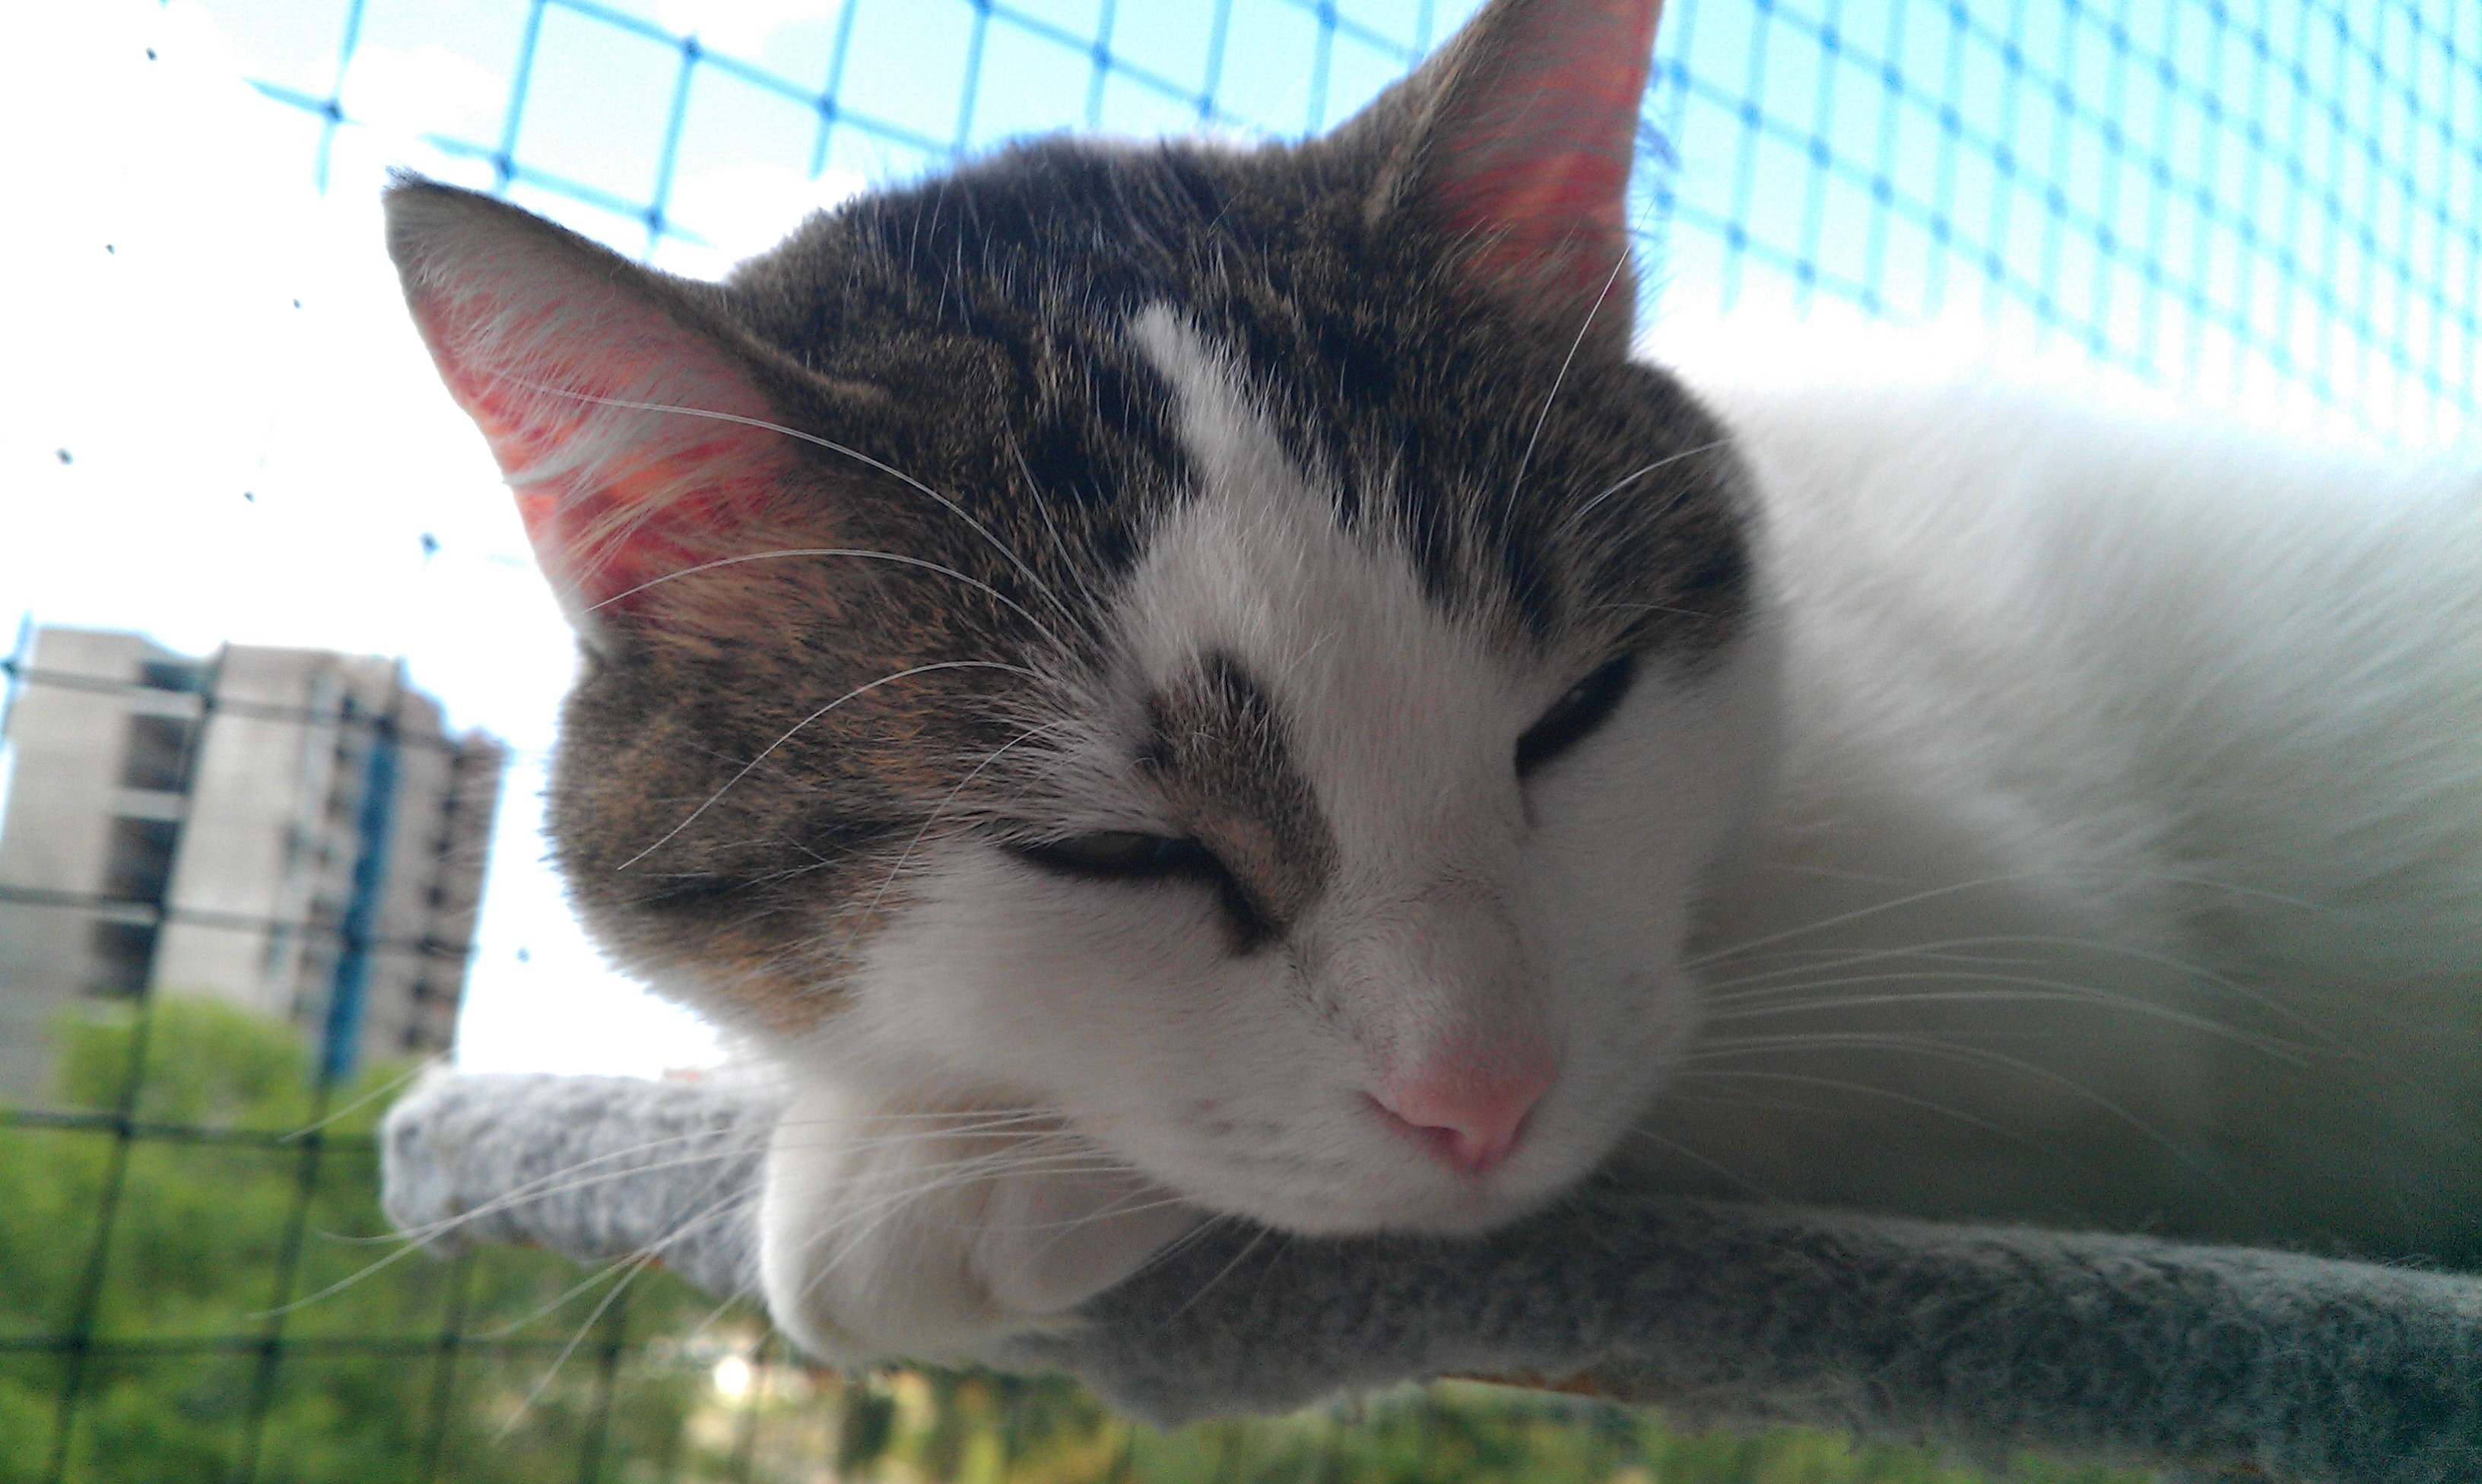
pet, cat, mammal, nose, whiskers, animals, vertebrate, cute cat, cat face, cat's eyes, european shorthair, small to medium sized cats, cat like mammal, domestic short haired cat